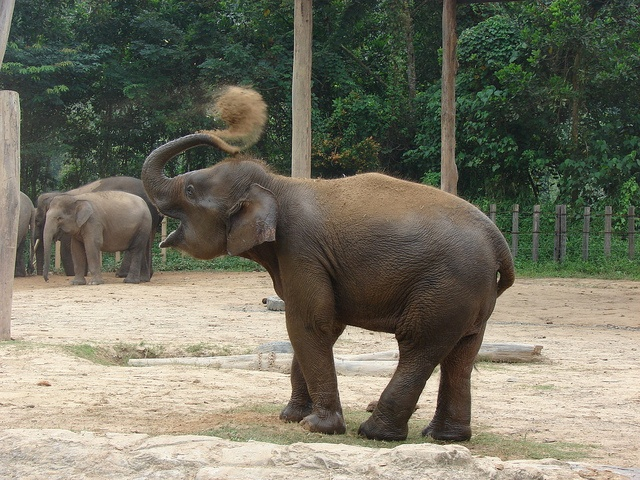
A baby elephant standing on top of a sandy field.
An elephant in captivity gives himself a mud bath in his enclosure.
an elephant throwing some dirt on its back
a big elephant throws some dirt on itself
a small elephant is standing in the dirt